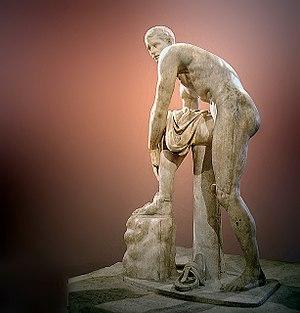
Jeune homme délaçant sa sandale, connu comme «
Le musée du Louvre est un musée situé à Paris, en France.